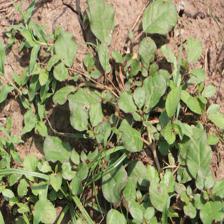
Label: BroadLeafWeed